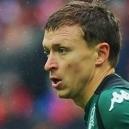
Age: 26